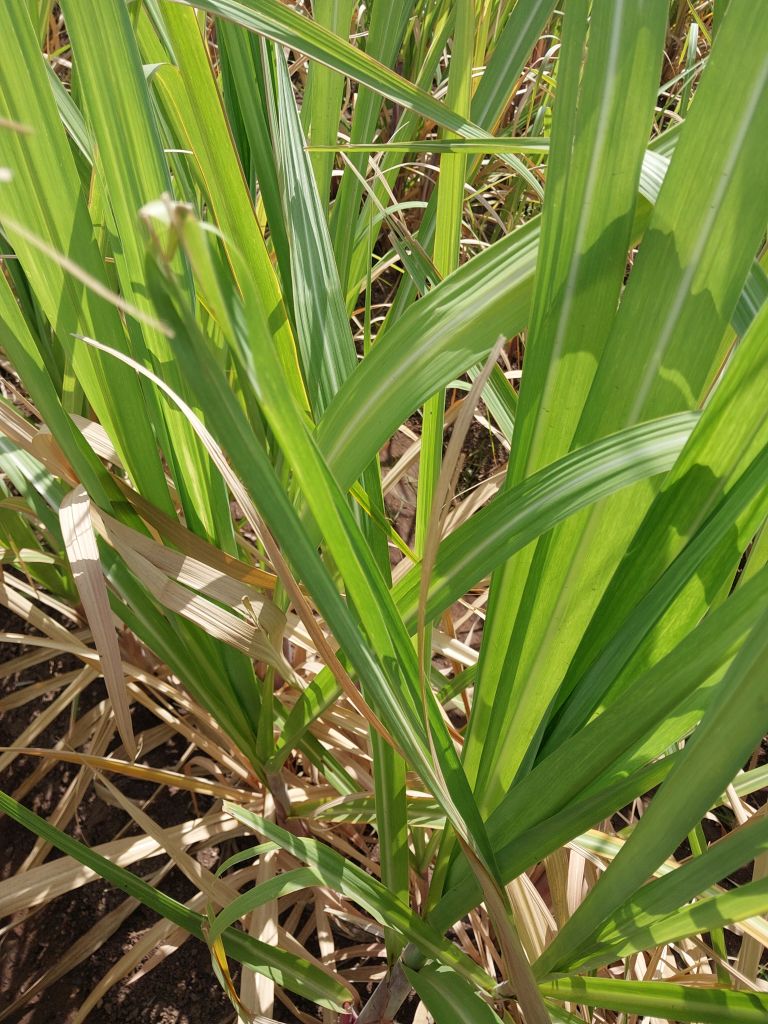
Label: Pokkah Boeng